John Watts (Royal Navy officer)

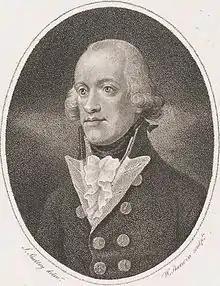
John Watts in 1779

He served as a midshipman in on James Cook's third voyage to the Pacific in 1776–1780. In 1787–1789, while on leave from the navy, he sailed as a passenger on "Lady Penrhyn" with the First Fleet to New South Wales, and acted as supercargo on the return voyage to England via Canton.